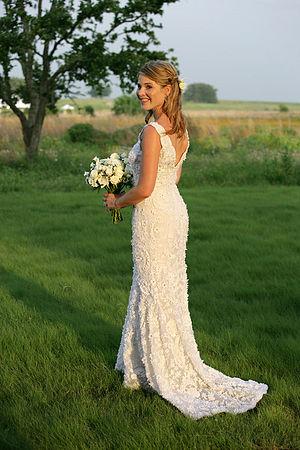
Barbara Pierce Bush et Jenna Bush, nées le 25 novembre 1981 à Dallas, sont les filles jumelles de l'ancien président des États-Unis George W. Bush et de sa femme Laura Bush.